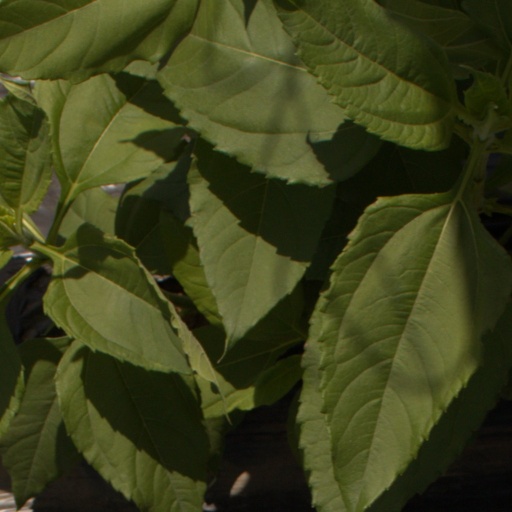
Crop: Jerusalem artichoke